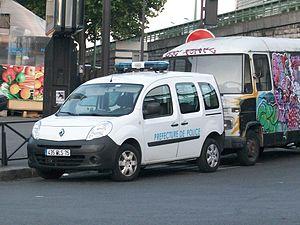
Renault Kangoo de la préfécture de Police à Paris,.
Un agent de surveillance de Paris est un agent de police judiciaire adjoint, à l'article 21 1ᵉʳ quater du code de procédure pénale, fonctionnaire de catégorie C de la Mairie de Paris.